In Flanders Fields

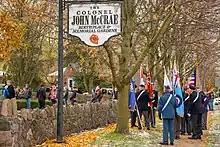
The birthplace of John McCrae in Guelph, Ontario

"In Flanders Fields" is very popular in Canada, where it is a staple of Remembrance Day ceremonies and may be the best-known literary piece among English Canadians. It has an official French adaptation, entitled , written by Jean Pariseau and used by the Canadian government in French and bilingual ceremonies. With an excerpted appearance on the ten-dollar bill from 2001 to 2013, the Royal Canadian Mint has released poppy-themed quarters on several occasions. A version minted in 2004 featured a red poppy in the centre and is considered the first multi-coloured circulation coin in the world. To mark the poem's centennial in 2015, a coloured and uncoloured poppy quarter and a "toonie" ($2 coin) were issued as circulation coins, as well as other collector coins. Among its uses in popular culture, the lines "to you from failing hands we throw / the torch, be yours to hold it high" has served as a motto for the Montreal Canadiens hockey club since 1940.